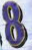
Number: 8